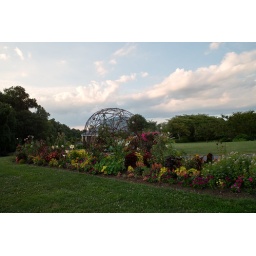
shot ISO200 P mode 1/100 F6.3 matrix metering; auto white balance changed to sunlight wb in SPP3.5.2